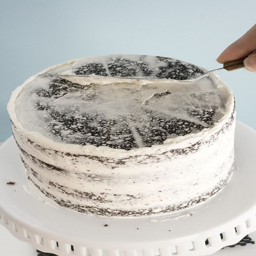
how to perfectly - and easily - frost a cake .